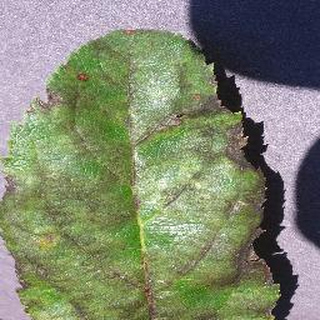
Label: apple_apple_scab